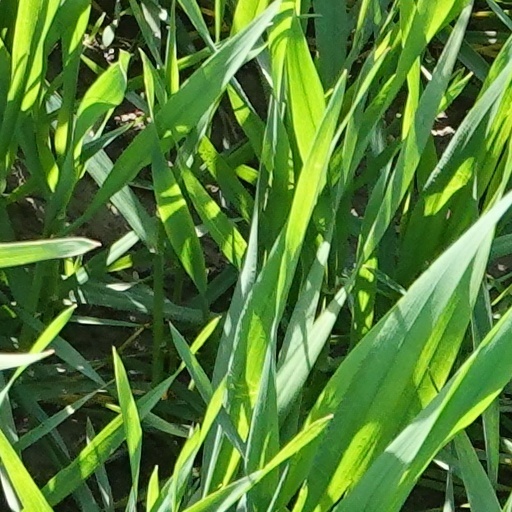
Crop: wheat